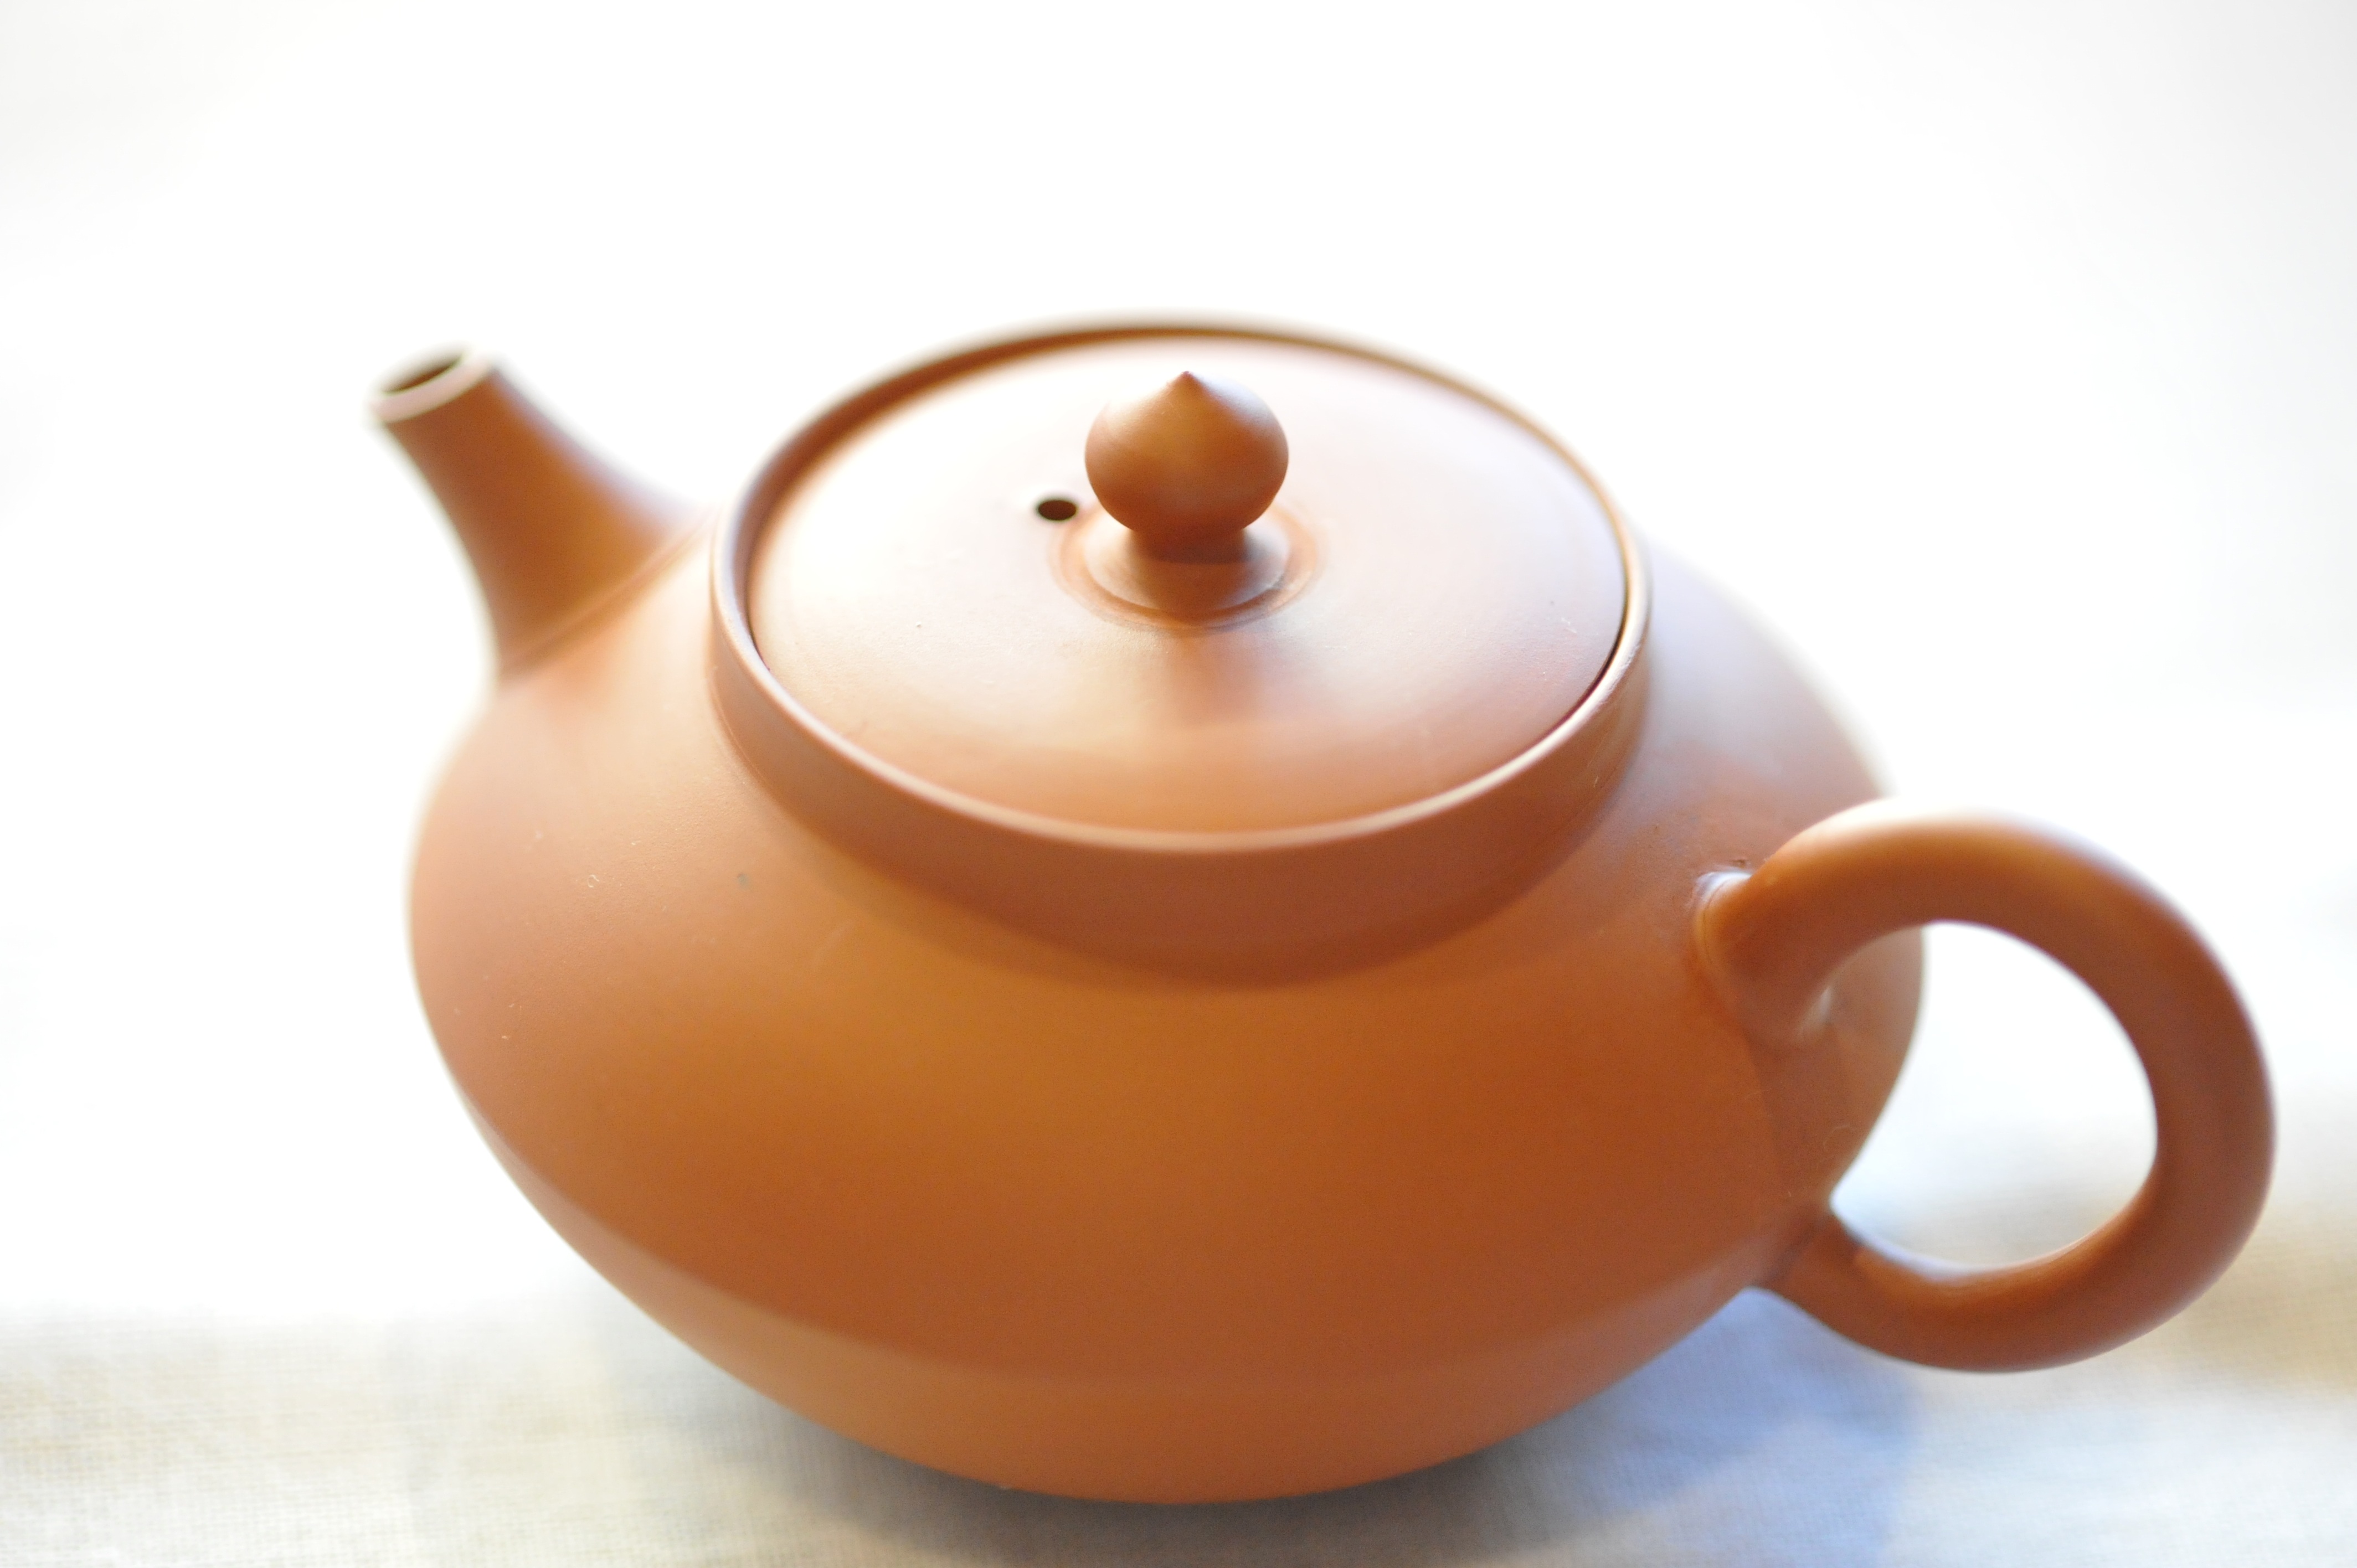
tea, teapot, cup, drink, coffee cup, tableware, art, chinese tea